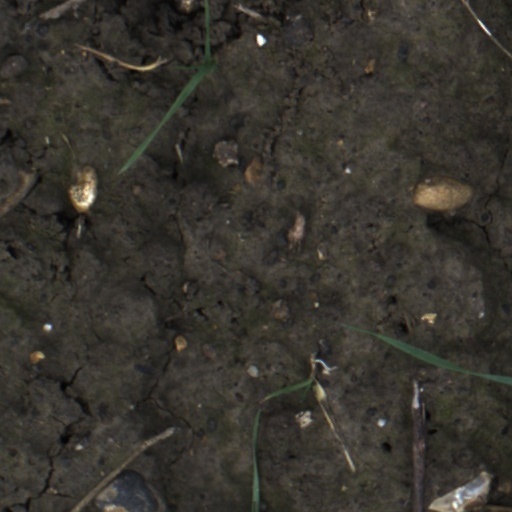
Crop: wheat